Valiant Hearts: The Great War

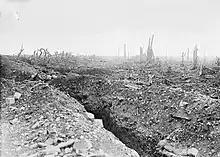
The team traveled to the trenches in France to ensure their depiction in the game was accurate.

To ensure the game was historically accurate, the development team listened to first-hand accounts of the war from team members' families, read letters written by soldiers, and traveled to the trenches in France. The information and stories they collected were then incorporated into the title as collectibles to let players gain new knowledge about the war. Ubisoft also partnered with the producers of the documentary film "" to incorporate archived materials into the game. However, the game's cast of protagonists is not based on any historical figure as the team did not want to "cross the line between reality and fiction". To create an "immersive soundscape", the audio team inspected archived documents from the French Foreign Legion, and the development team recorded themselves making various screaming sounds.